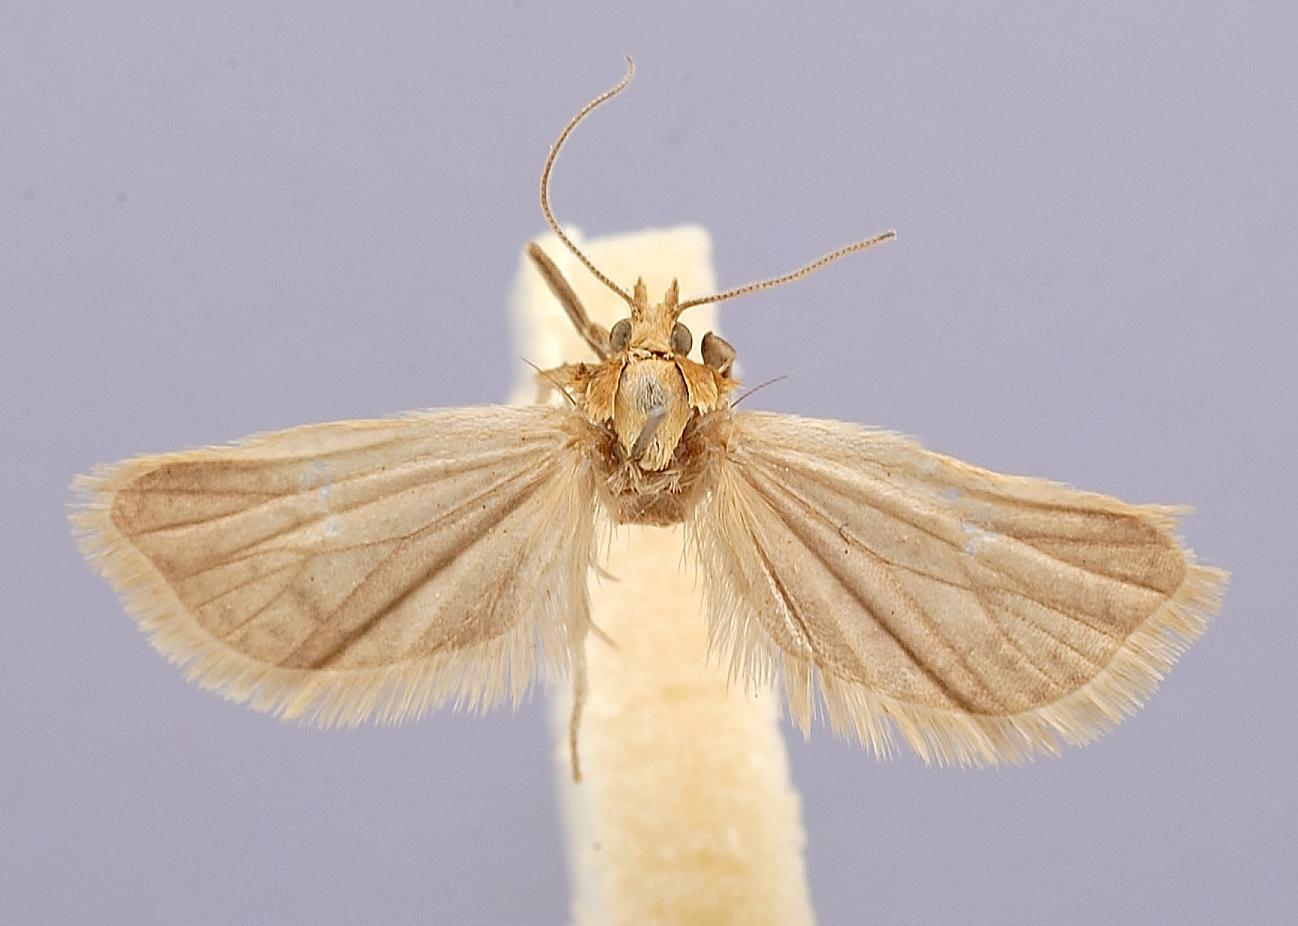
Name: Clepsis monticolana
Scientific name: Clepsis monticolana Kawabe, 1964
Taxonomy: Animalia, Arthropoda, Insecta, Lepidoptera, Tortricidae
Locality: Toyama Prefecture, Honshu, Mt. Tateyama, Toyama, Japan
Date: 29 Aug 1962